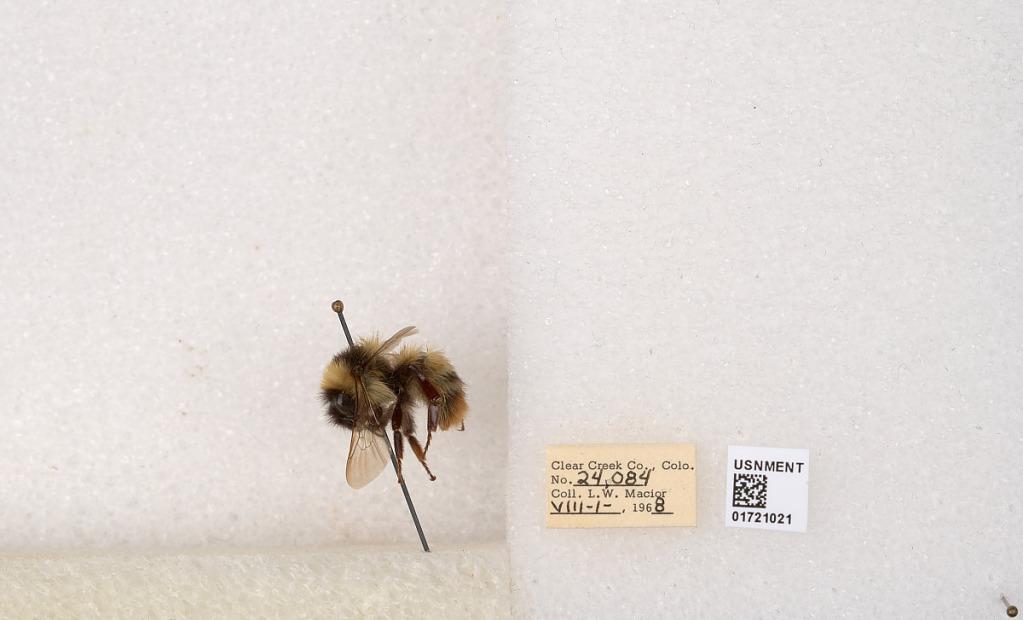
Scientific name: Bombus kirbyellus
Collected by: L. Macior
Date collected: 1968-8-1
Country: United States
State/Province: Colorado
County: Clear Creek
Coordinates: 39.6891, -105.644